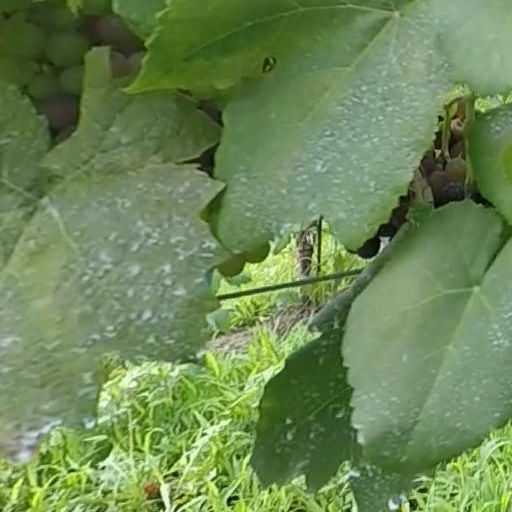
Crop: grape